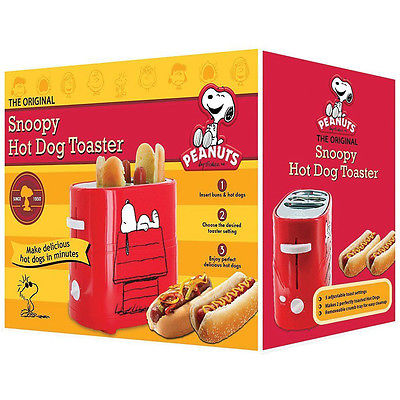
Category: toaster